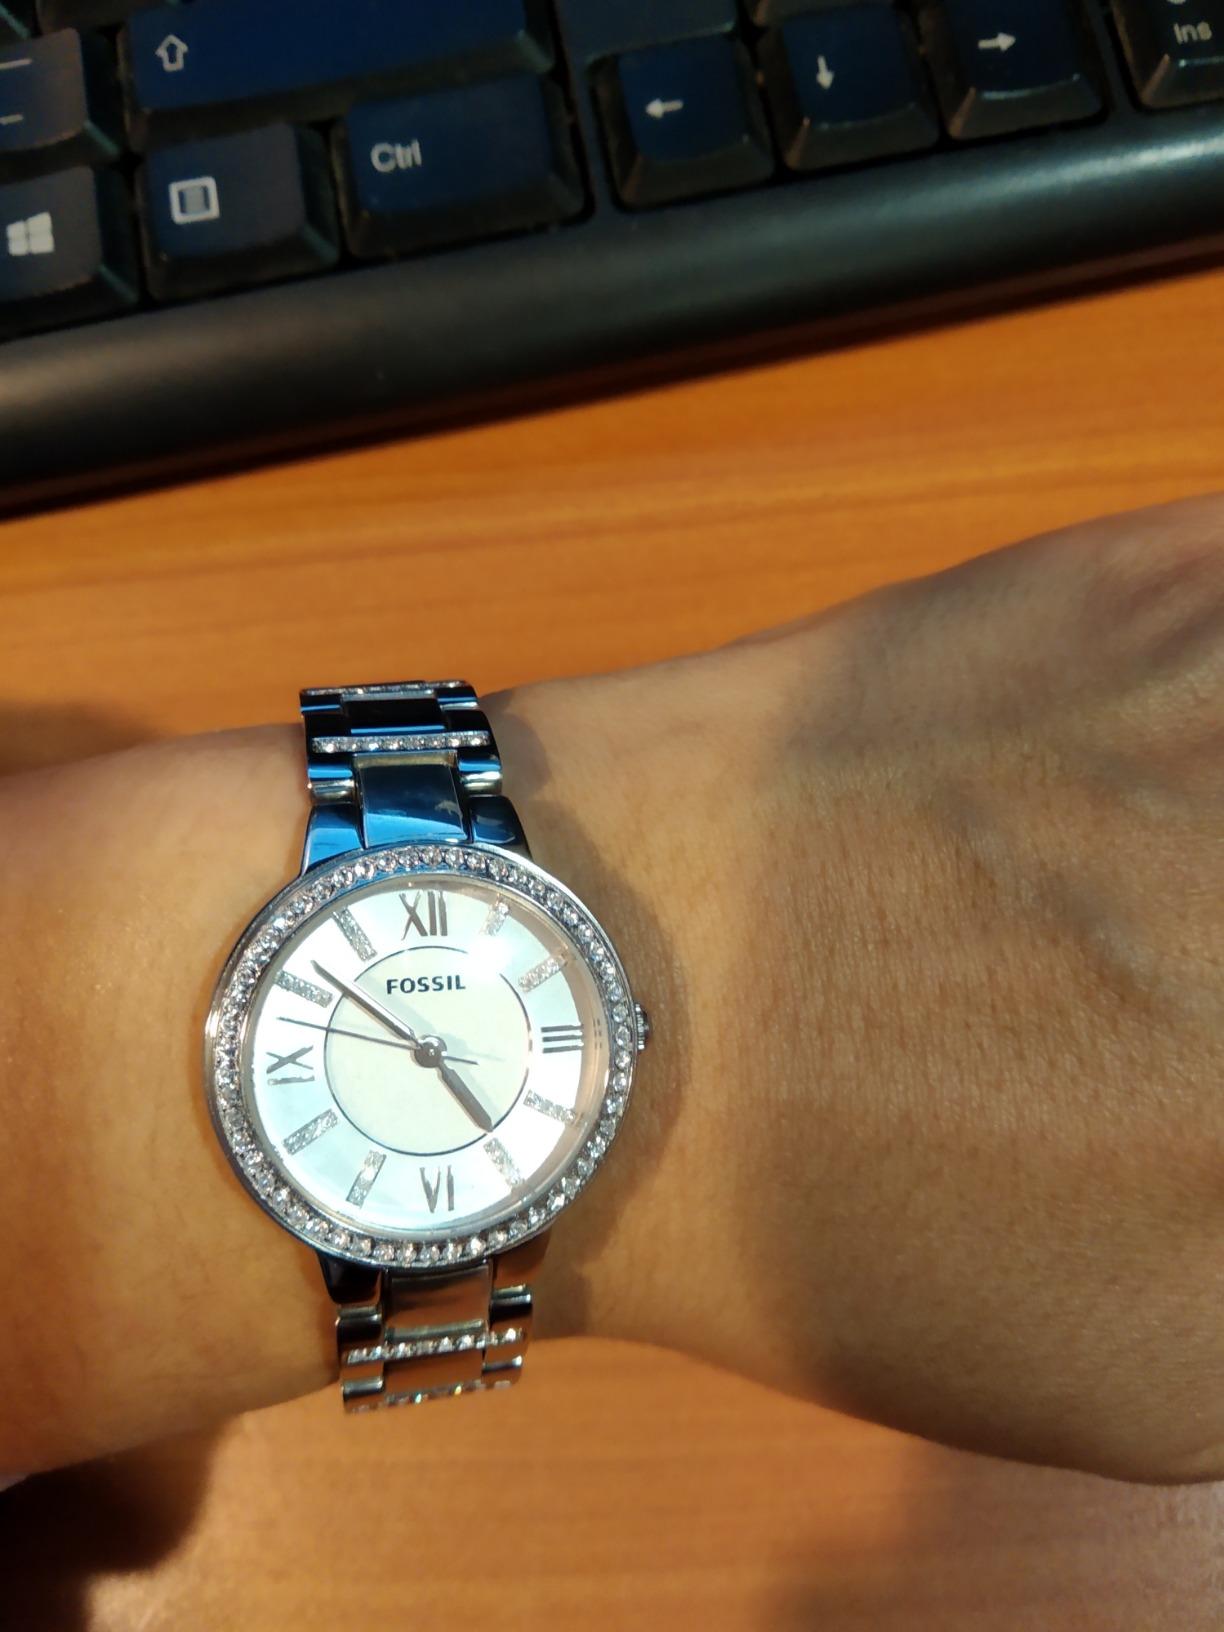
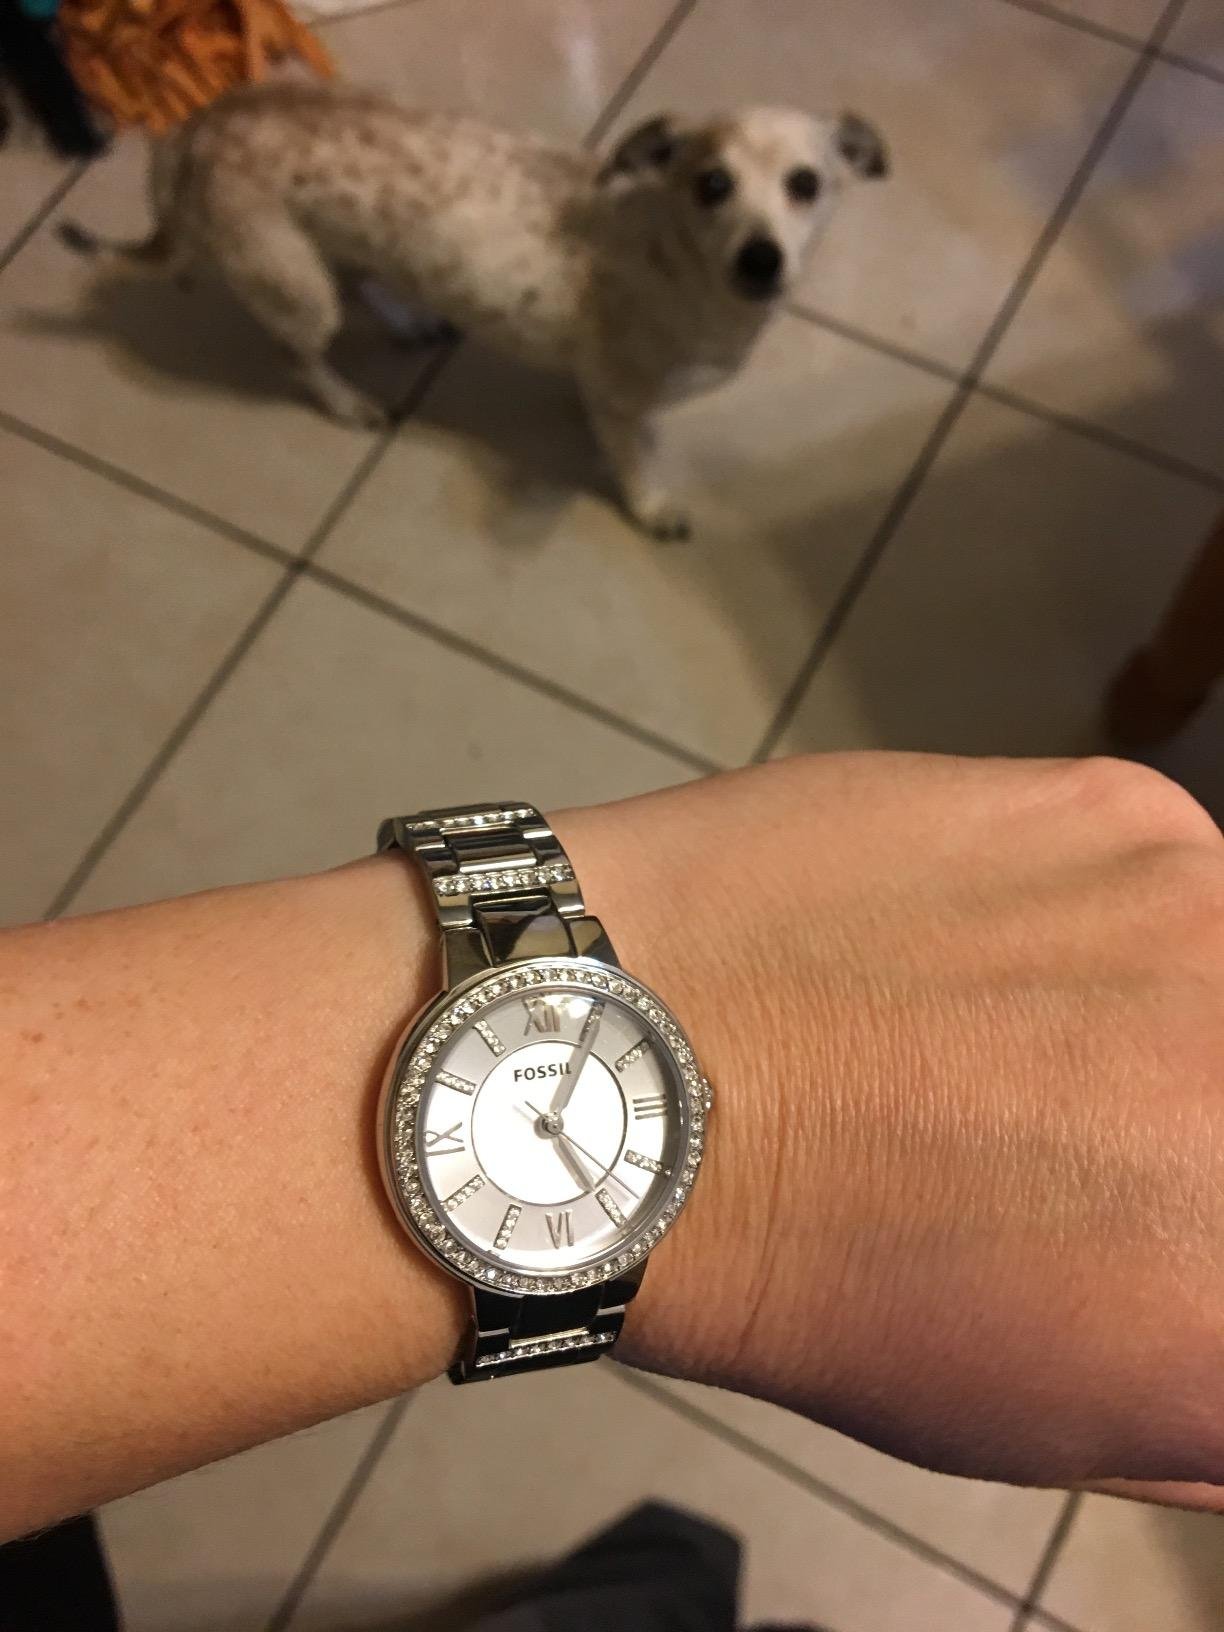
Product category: accessories_watch
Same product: yes